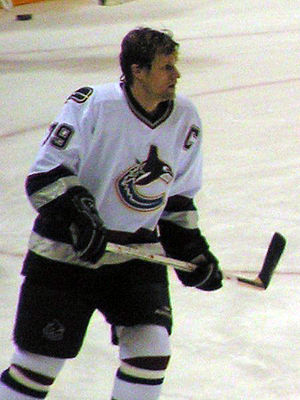
Markus Näslund
Markus Näslund
Markus Näslund, født 30. juli 1973 i Örnsköldsvik, svensk ishockeyspiller. Markus Näslund var stjerne allerede i Ångermanlands TV-puckhold 1988, hvor han spillede sammen med en anden af Modos senere giganter Peter Forsberg. År 1993 blev Markus Näslund draftet af Pittsburgh Penguins i første runde som den 16. spiller.